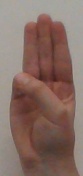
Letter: thaa